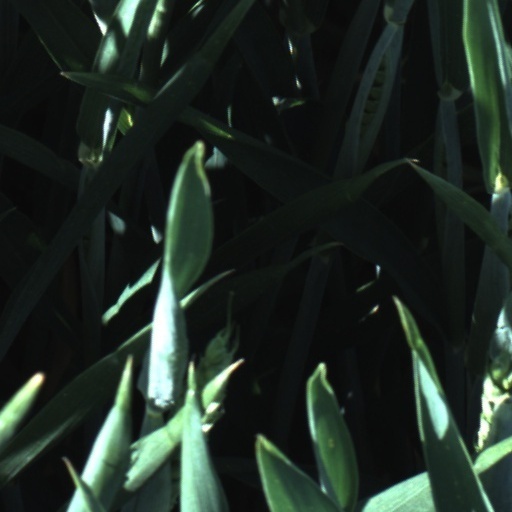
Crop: wheat